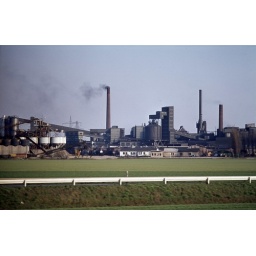
Taken around 1977 out of a train window on kodachrome 64 slide film